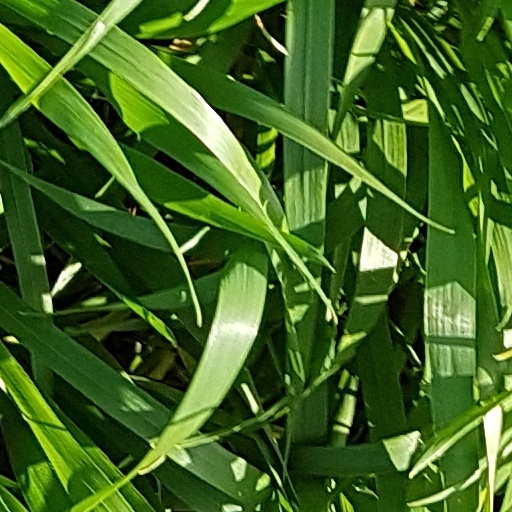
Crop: wheat